Bidar Bakht

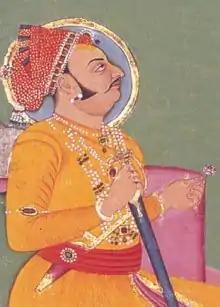
Ajit Singh

Bidar was appointed Viceroy of Malwa on 3August 1704 by Aurangzeb. The Prince had proved himself a brave and skilful general. He was already the viceroy of Aurangabad and kept that position with his new appointment. He had to shift from Malwa to Khandesh or vice versa as the situation demanded, regarding the tribute which reached Agra from the northern provinces and had to put down the local uprisings of the Bhils and Kolis. These risings were caused by the Maratha invasion of the previous year. The Bhils also caused disturbances on the north-western frontier, building the fort Gagron. After the danger of another invasion by Nima had disappeared, the Prince went to Malwa to escort the tribute. There he fell ill during December 1703 and January 1705. He appointed Jai Singh II of Amber, his trusted assistant, to escort the tribute and to act as his deputy in Malwa. The Emperor objected to this appointment, ordering the Prince to recall Jai Singh. He appointed Khan Alam instead and ordered that no Rajput was to be appointed as a provincial governor or garrison commander. Bidar Bakht was ordered to go to Sansani, a fort near Bharatpur, which had recently been taken by the "Jats" and to recapture it. The Prince intend to comply but due to his illness and other engagements in Malwa, did not. During the 1705 rainy season, the Prince stayed in Malwa. During the closing months of 1705, his responsibilities were lightened. The provinces of Aurangabad and Khandesh were taken from his charge and entrusted to his father, Prince Azam, who was now on his way back from Gujarat.